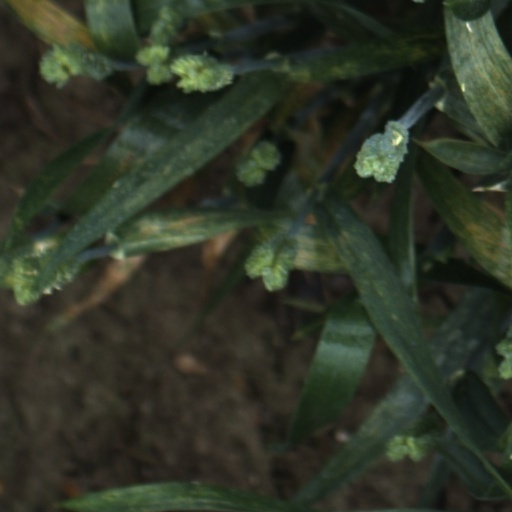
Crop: wheat